Fitjar

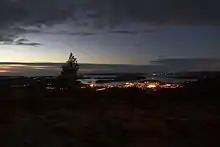
View of Fitjar by night

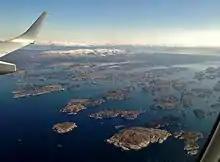
Aerial view of the Fitjar islands

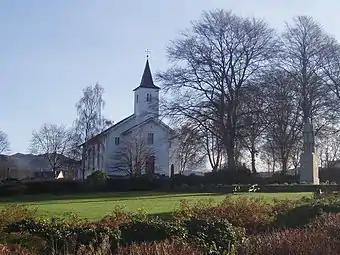
Fitjar Church

The parish of "Fitje" was established as a municipality on 1 January 1863 when it was separated from the large Stord Municipality. Initially, the population of Fitje was 2,313. On 1 January 1868, a small area in the municipality of Finnaas (population: 10) was transferred to Fitje. In 1900, the name was changed to "Fitjar". The original municipality included all of the land surrounding the Selbjørnsfjorden.